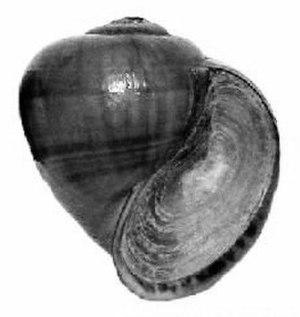
Les Mesogastropoda forment un ordre de mollusques appartenant à la classe des gastéropodes.